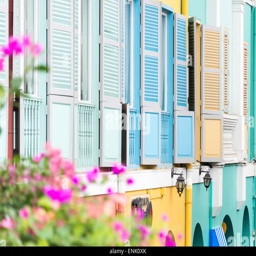
colourful wooden window shutters in the area